Dragon Age: Inquisition

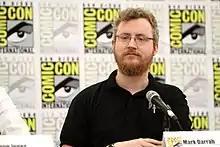
Mark Darrah, "Inquisition"s executive producer

Development for "Dragon Age: Inquisition" began in 2011. BioWare's biggest single-player video game at the time of its release, development for the project revolved around five core "design pillars": "story", "characters", "open world", "choices", and "personalise". The central idea for the game, namely that there would be an institution inspired by the historical Inquisition and the player character would be its leader, was intended originally to be the follow-up to "Dragon Age: Origins", though its progress was halted completely when EA forced BioWare to rush the development of "Dragon Age II". Conception of the game began in 2011; production began in 2012. Initially, the team had the choice to revisit "Jade Empire" (2006), or create a new intellectual property (IP). However, they were content to develop a new installment in the "Dragon Age" franchise as they believed it had more "pull" and consumer "awareness" than "Jade Empire", and recognized that creating a new IP would be too large an undertaking. David Gaider returned as the game's lead writer, while Mike Laidlaw and Mark Darrah served as its creative director and executive producer, respectively. Jeremie Voillot and Michael Kent served as joint audio directors of "Inquisition", reprising their similar roles from "Dragon Age II".